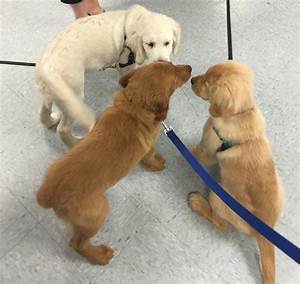
Label: dog